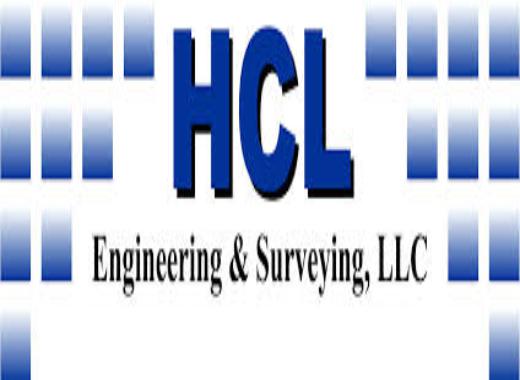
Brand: HCL
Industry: Sports